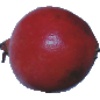
Label: pomegranate